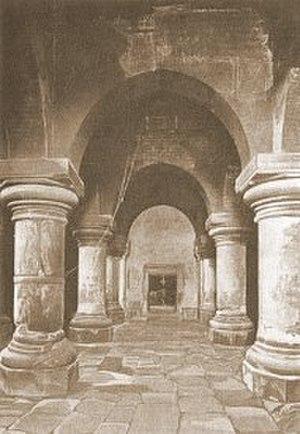
Horomos, Horomosivank ou Khoshavank est un monastère arménien situé en dehors des frontières arméniennes, en Turquie, dans les environs des ruines d'Ani, la capitale arménienne de l'an 1000. Il se dresse sur la rive droite de l'Akhourian.